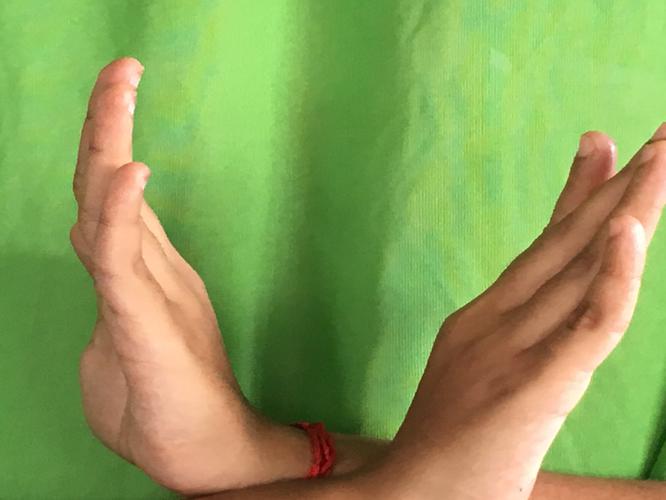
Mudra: Swastikam
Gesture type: double_hand